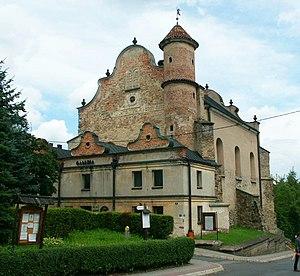
La Galicie est une province de l'empire d'Autriche formée en 1772 à partir des territoires polonais annexés lors du premier partage de la Pologne. D’une superficie d’environ 78 000 km², elle est restée autrichienne jusqu'à la fin de la Première Guerre mondiale. Elle est actuellement répartie entre la Pologne pour sa partie ouest, et l’Ukraine pour sa partie est.
La synagogue de Lesko, construite au XVIIᵉ siècle, a été gravement endommagée par les nazis durant la Seconde Guerre mondiale. Rénovée durant les années 1960, 1970 et 1980, elle abrite aujourd'hui le Musée des Juifs de Galicie.
L’histoire des Juifs en Galicie est celle des Juifs ashkénazes originaires de Galicie, région qui s’étend aujourd’hui de la Pologne méridionale à l’Ukraine occidentale. Sa capitale était la ville de Leopolis, autrement appelée Lemberg ou Lwów: l’actuelle Lviv.